New York City College of Technology

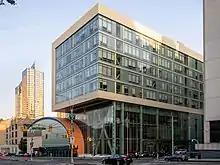
Academic Building at the corner of Tillary and Jay Streets

City Tech has an enrollment of more than 14,000 students in 58 baccalaureate and associate degree programs including several engineering technology fields as well as architecture, construction, nursing, hospitality management, entertainment technology, dental hygiene, vision care technology, technology teacher training and paralegal training. Non-degree continuing education is also offered, and serves approximately 5,000 students each year. City Tech is accredited by the Middle States Commission on Higher Education.